British Rail Class 47

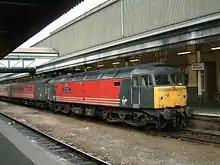
47817 in Virgin Trains livery at station.

In the late 1970s, BR authorities identified a need to replace the ageing trains operating the Glasgow to Edinburgh shuttle services, in order to increase speed and reliability. The trains were operated by pairs of Class 27s, one at each end of this train. It was decided to convert twelve 47/4s to operate the service in push-pull mode. The locomotives would be known as Class 47/7 and would be fitted with TDM push-pull equipment and long-range fuel tanks, and be maintained to operate at . The conversions began in 1979 and the service was operated completely by them from 1980. In 1985, the push-pull service spread to Glasgow-Aberdeen services, and a further four locomotives were converted. The sub-class therefore comprised 47701 to 47716, though a further locomotive, 47717, was converted in 1988 after the fire-damaged 47713 was withdrawn.